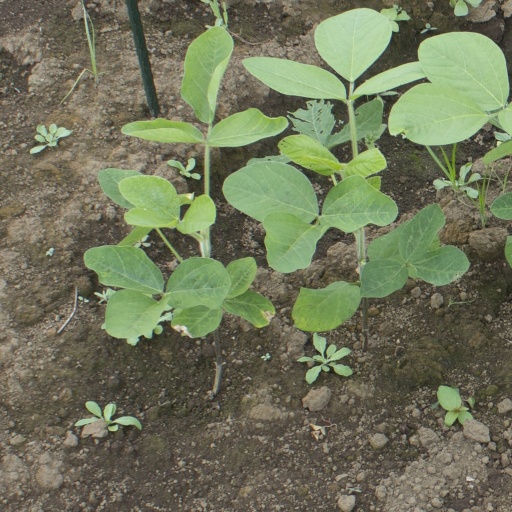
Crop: soybean